Marvin B. Rosenberry

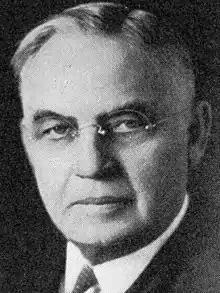
Rosenberry circa 1940

Marvin Bristol Rosenberry (February 12, 1868February 15, 1958) was an American lawyer and judge from the U.S. state of Wisconsin. He was the 13th Chief Justice of the Wisconsin Supreme Court, and was the longest-serving chief justice in the court's history, having served nearly 21 years in the role.